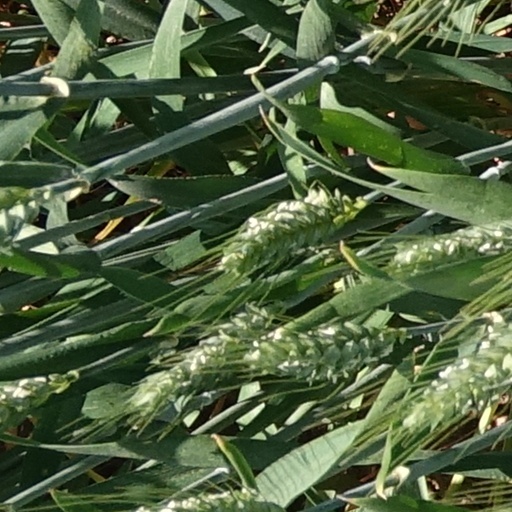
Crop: wheat